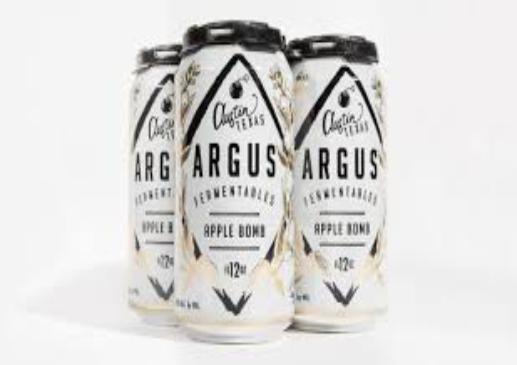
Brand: Argus Cider
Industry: Food